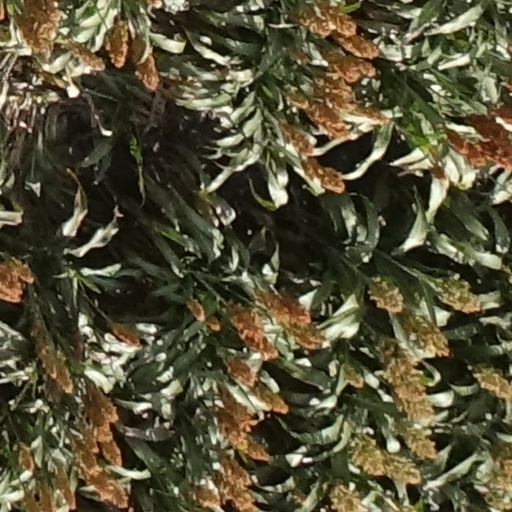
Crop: sorghum